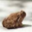
Label: frog